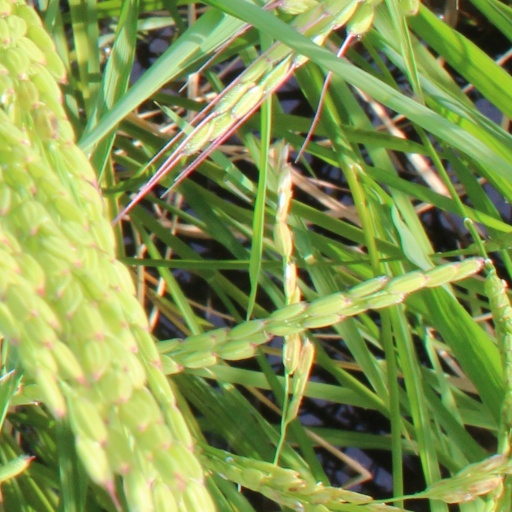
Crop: rice